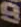
Number: 9